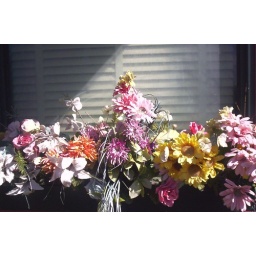
This bunch of lowers looked like they needed a long drink of sunshine as they sit in their flower box .